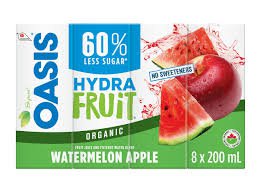
Label: Watermelon